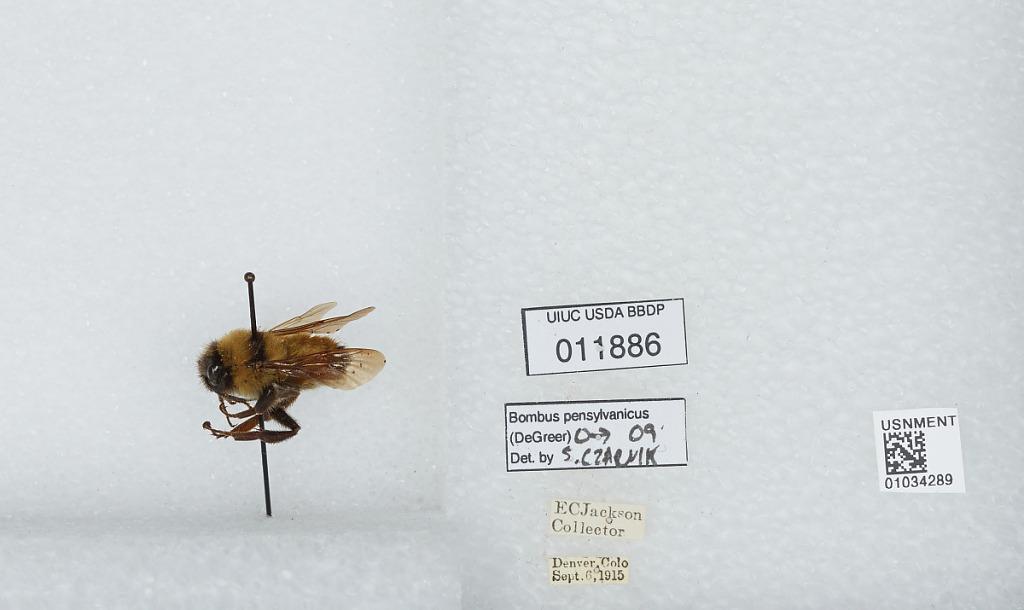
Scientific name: Bombus (Fervidobombus) pensylvanicus pensylvanicus (De Geer)
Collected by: E. Jackson
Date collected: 1915-9-6
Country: United States
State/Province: Colorado
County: Denver
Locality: Denver
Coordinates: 39.7619, -104.881
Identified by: Czarnik, S.